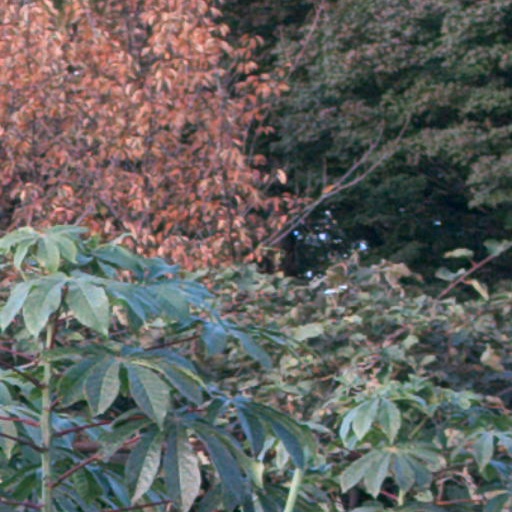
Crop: cassava